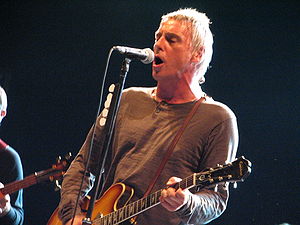
Paul Weller
Paul Weller er en engelsk sangskriver, sanger og guitarist.